Roa (film)

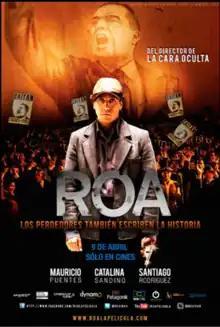
Original poster for "Roa"

Roa is a Colombian feature film released in 2013. It was directed by Andrés Baiz, who also co-wrote the screenplay. It is a fictionalized account inspired by the final days in the life of Juan Roa Sierra, the man who was blamed for the 1948 assassination of Jorge Eliécer Gaitán, the charismatic liberal candidate for president. The film depicts Roa as an inept and naive pawn who was threatened and manipulated by powerful, shadowy figures into becoming the scapegoat for the assassination.